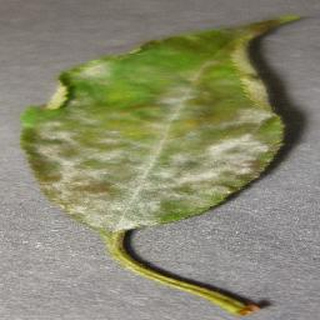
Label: cherry_powdery_mildew